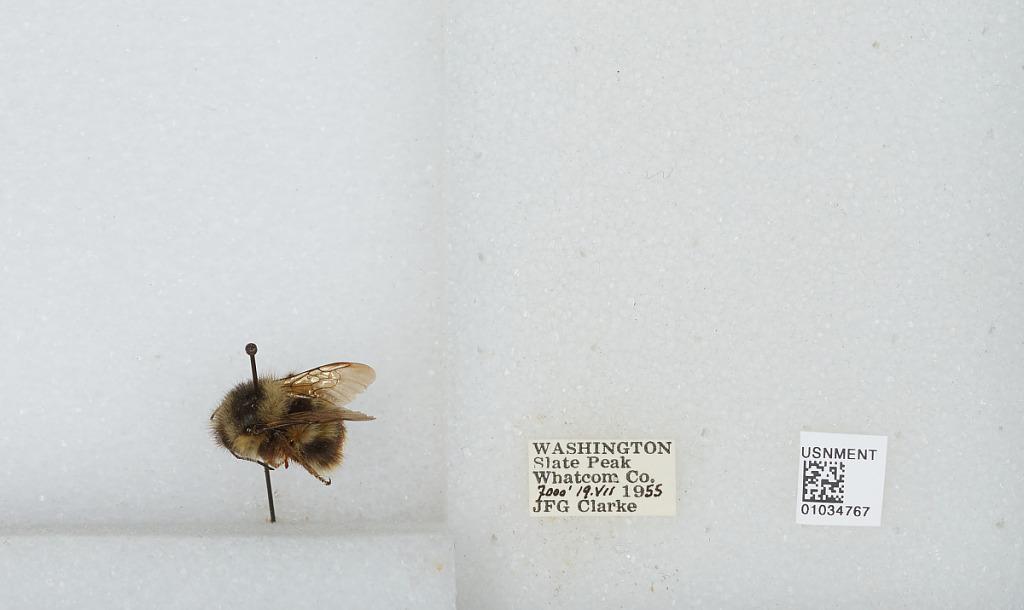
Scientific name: Bombus (Pyrobombus) mixtus Cresson
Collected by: J. Clarke
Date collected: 1955-7-19
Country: United States
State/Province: Washington
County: Whatcom
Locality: Slate Peak
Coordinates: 48.7422, -120.68